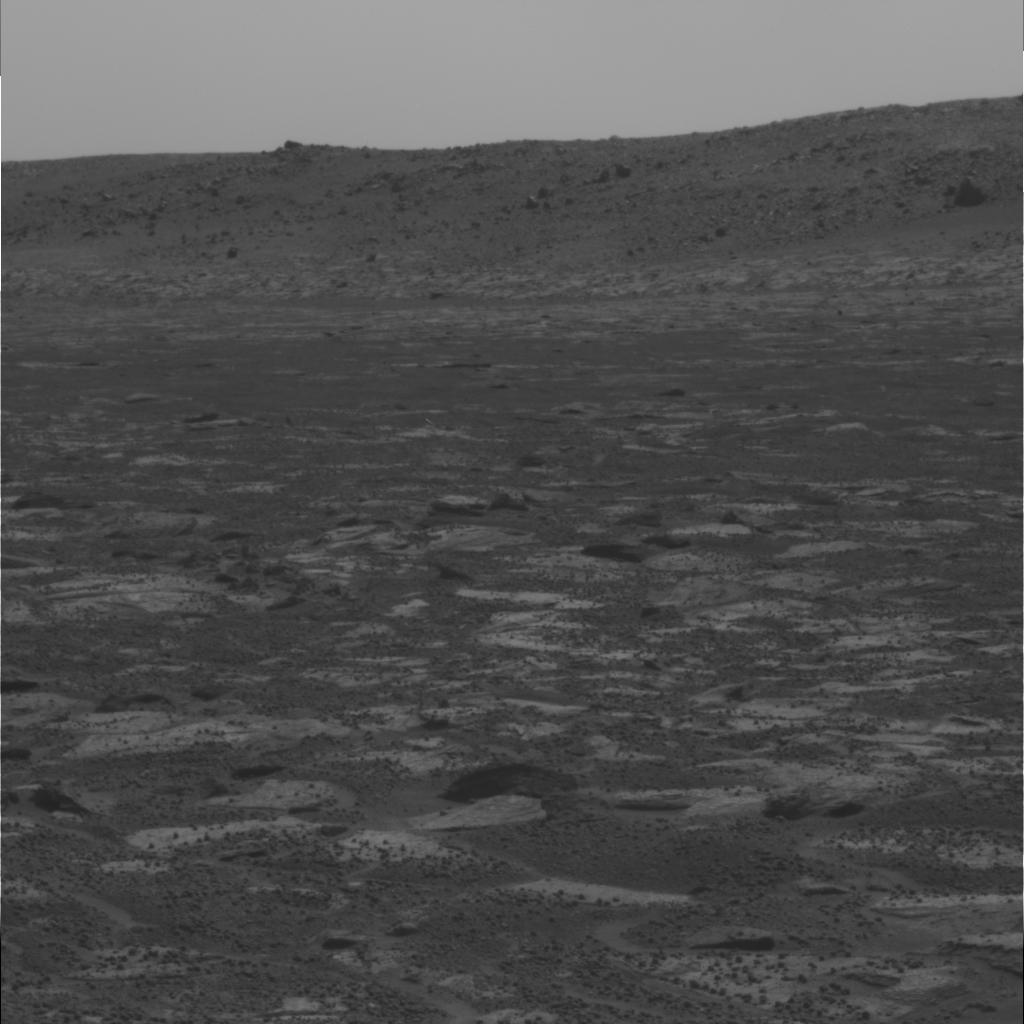
Surface features visible: Rock Outcrops, Float Rocks, Clasts, Soil, Distant Vista, Sky